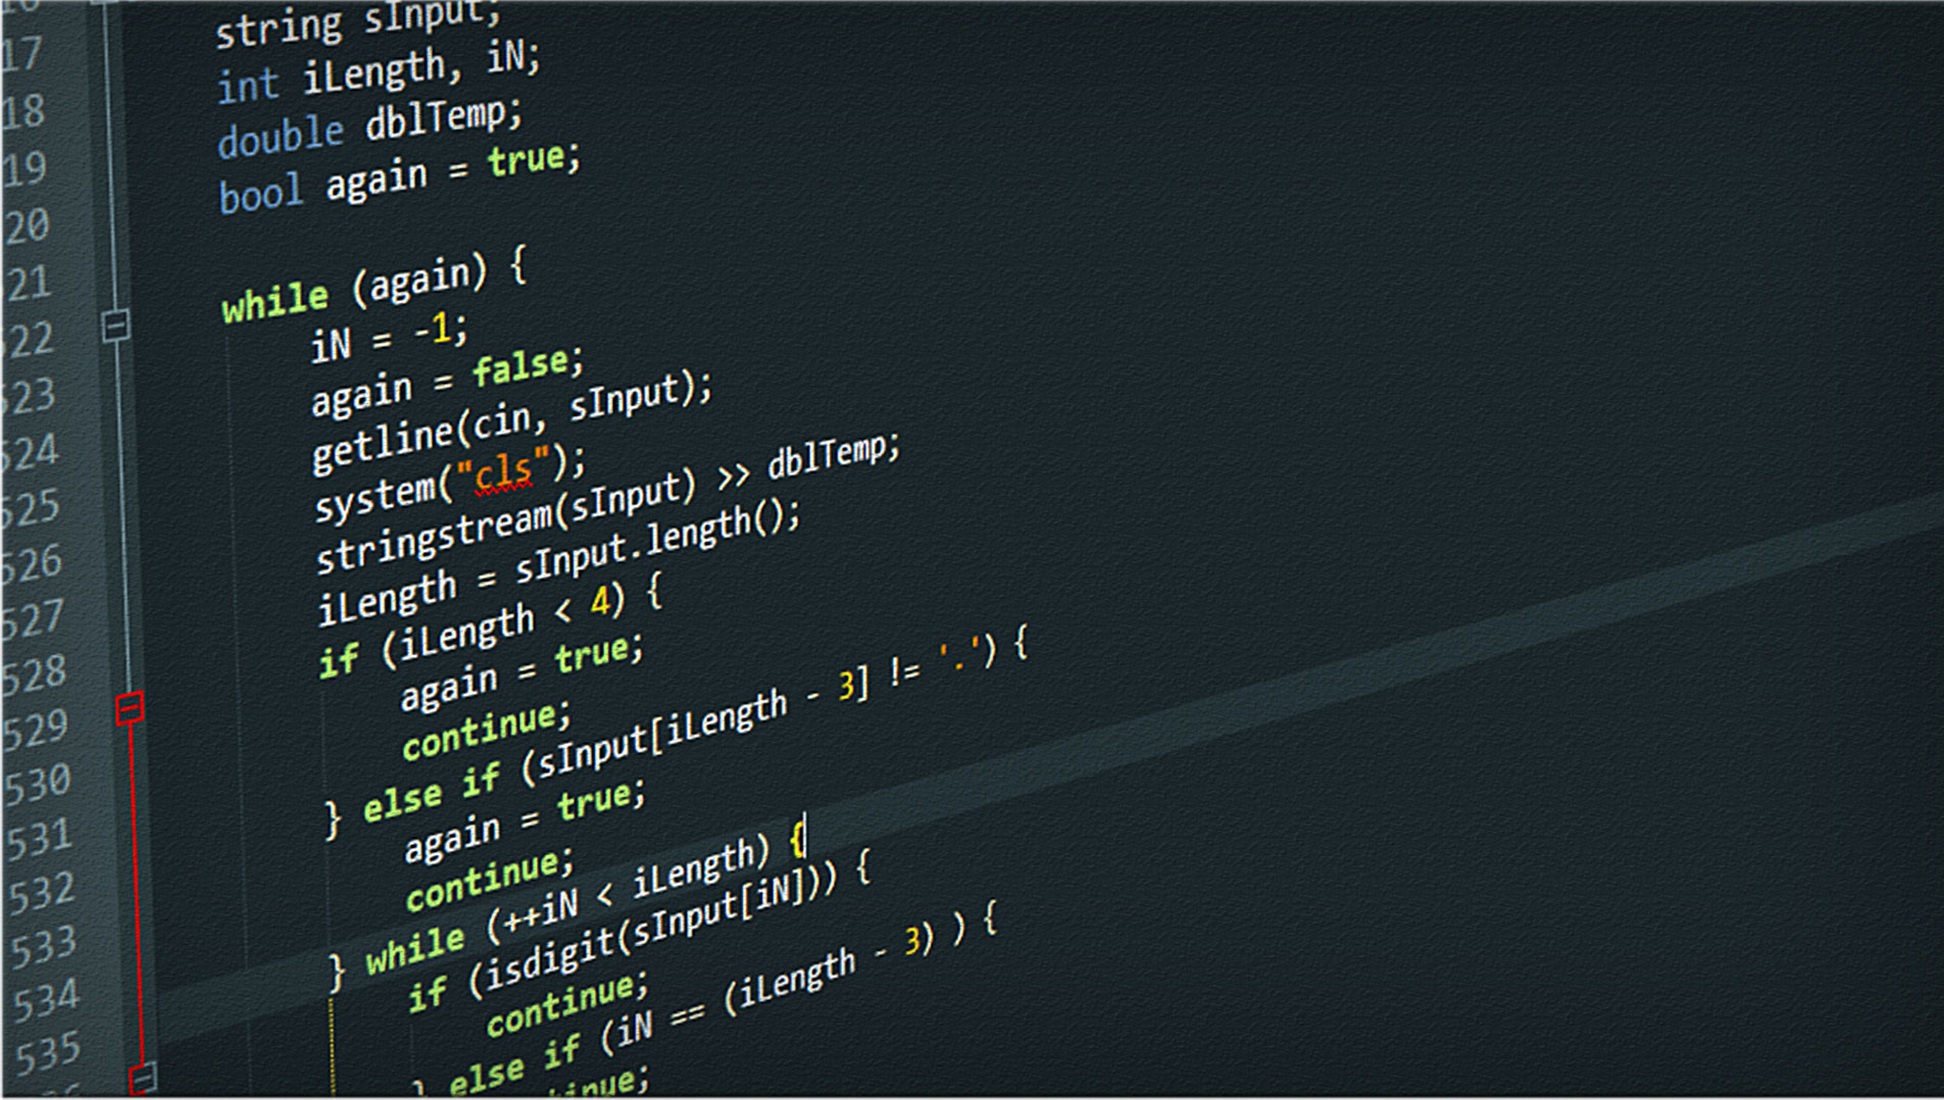
line, coding, programming, brand, font, source code, source, display, text, diagram, digital, c, software, multimedia, presentation, development, if, code, screenshot, develop, conditional, loc, lines of code, if statements